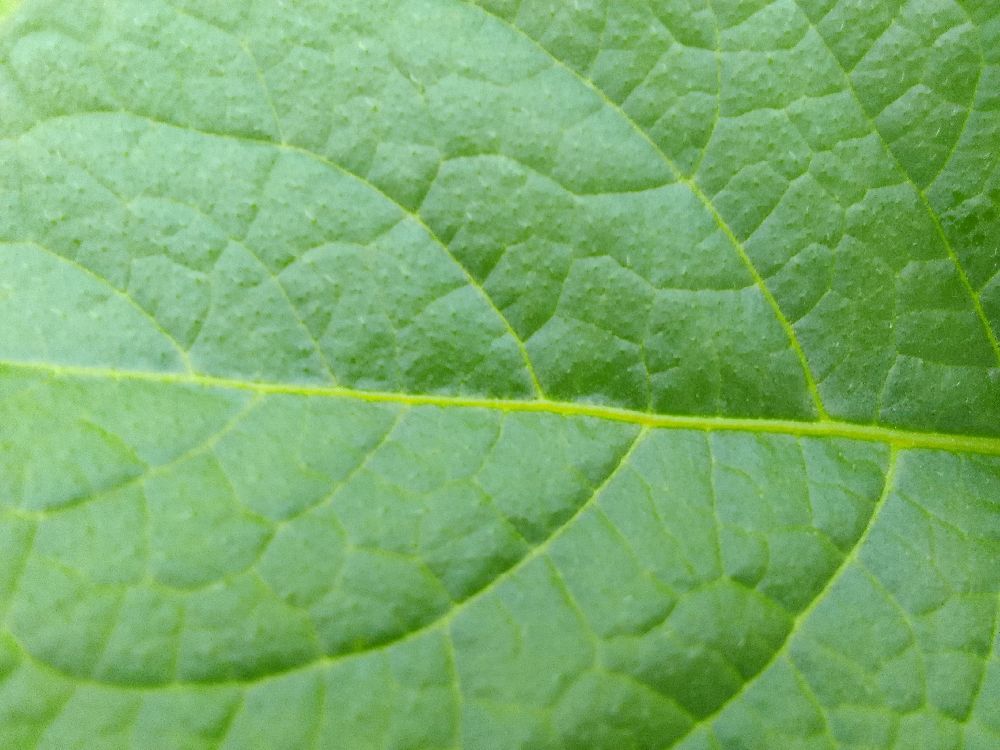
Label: Healthy